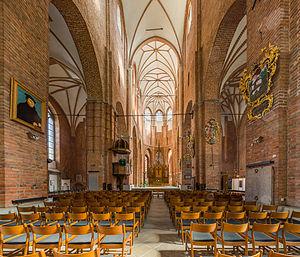
L'église Saint-Pierre est une église évangélique luthérienne de Riga, la capitale de Lettonie, dont elle est l'un des symboles les plus connus. Les premiers documents en faisant mention datent de 1209. Sa tour mesure 123,5 m, dont 64,5 m pour la flèche.